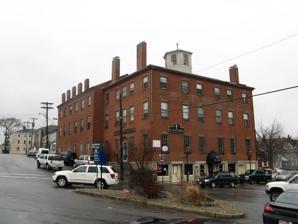
Building: Puritan House
Country: Unknown
Year built: 1810
Historic house in Massachusetts, United States United States historic place Puritan House U.S. National Register of Historic Places 2 Main Street Show map of Massachusetts Show map of the United States Location Gloucester, Massachusetts Coordinates 42°36′41.6″N 70°39′58.5″W / 42.611556°N 70.666250°W / 42.611556; -70.666250 Built 1810 Architect Colonel James Tappan NRHP reference No. 76000244 Added to NRHP May 28, 1976 The Puritan House is a historic hotel building at 3 Washington Street and 2 Main Street in Gloucester, Massachusetts .  It was the first brick building to be built in the city.  It was built in 1810 form James Tappan, a schoolteacher from New Hampshire who once had Daniel Webster as a student.  Tappan operated Tappan's Hotel on the premises, and it served as a major social center for the community.  Later owners also operated it as a hotel space, including one who gave it the name "Puritan House".  It now houses other businesses. The building was listed on the National Register of Historic Places in 1976, and was included in the Central Gloucester Historic District in 1982. See also National Register of Historic Places listings in Gloucester, Massachusetts National Register of Historic Places listings in Essex County, Massachusetts References